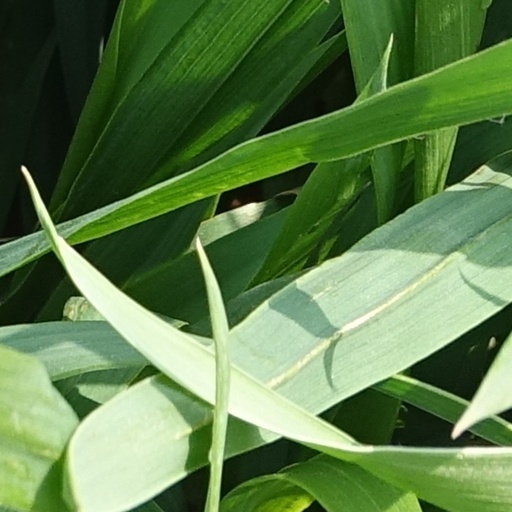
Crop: wheat